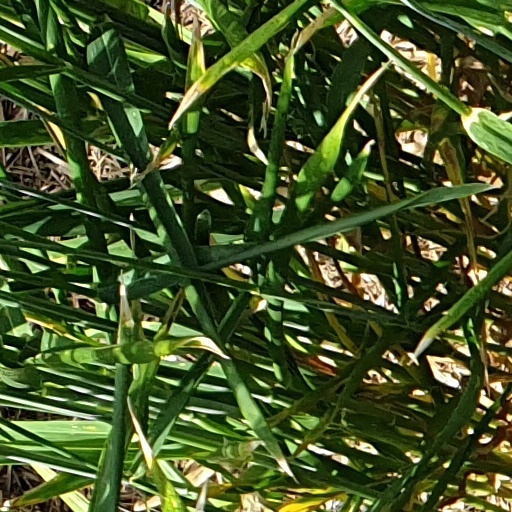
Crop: wheat